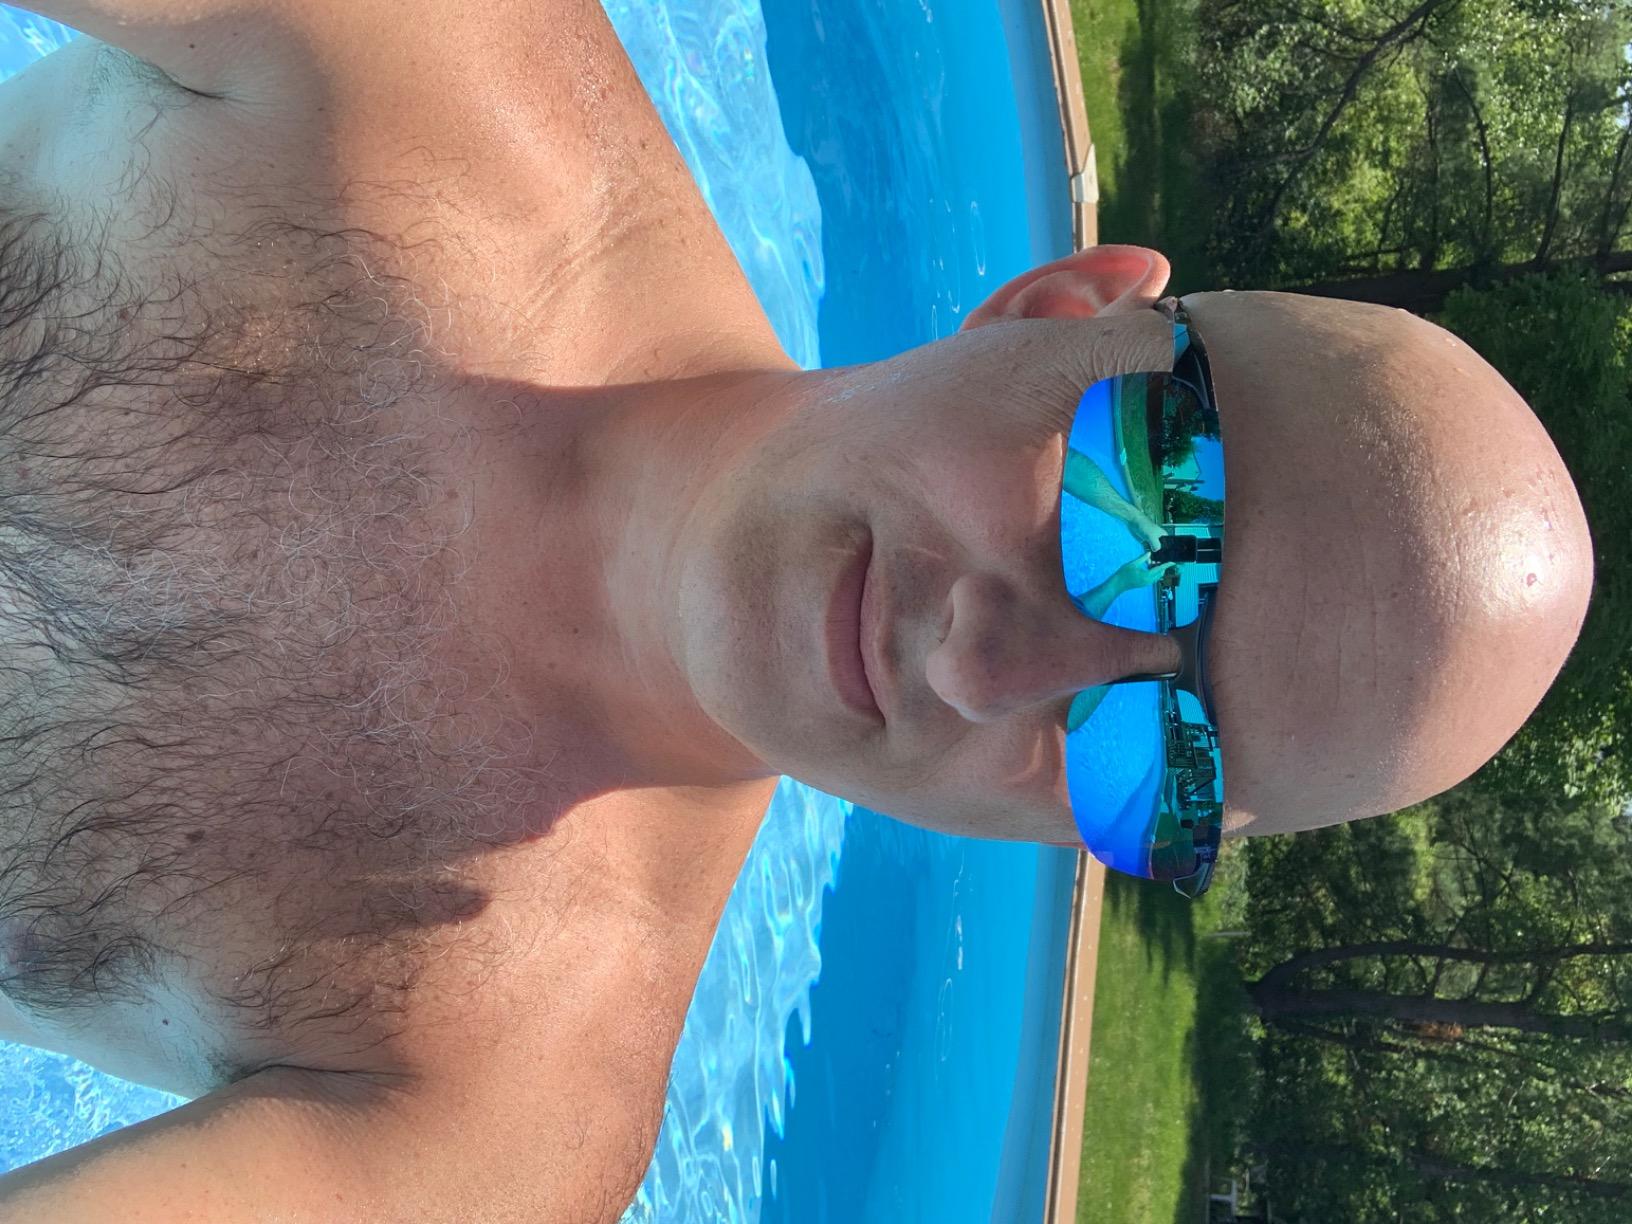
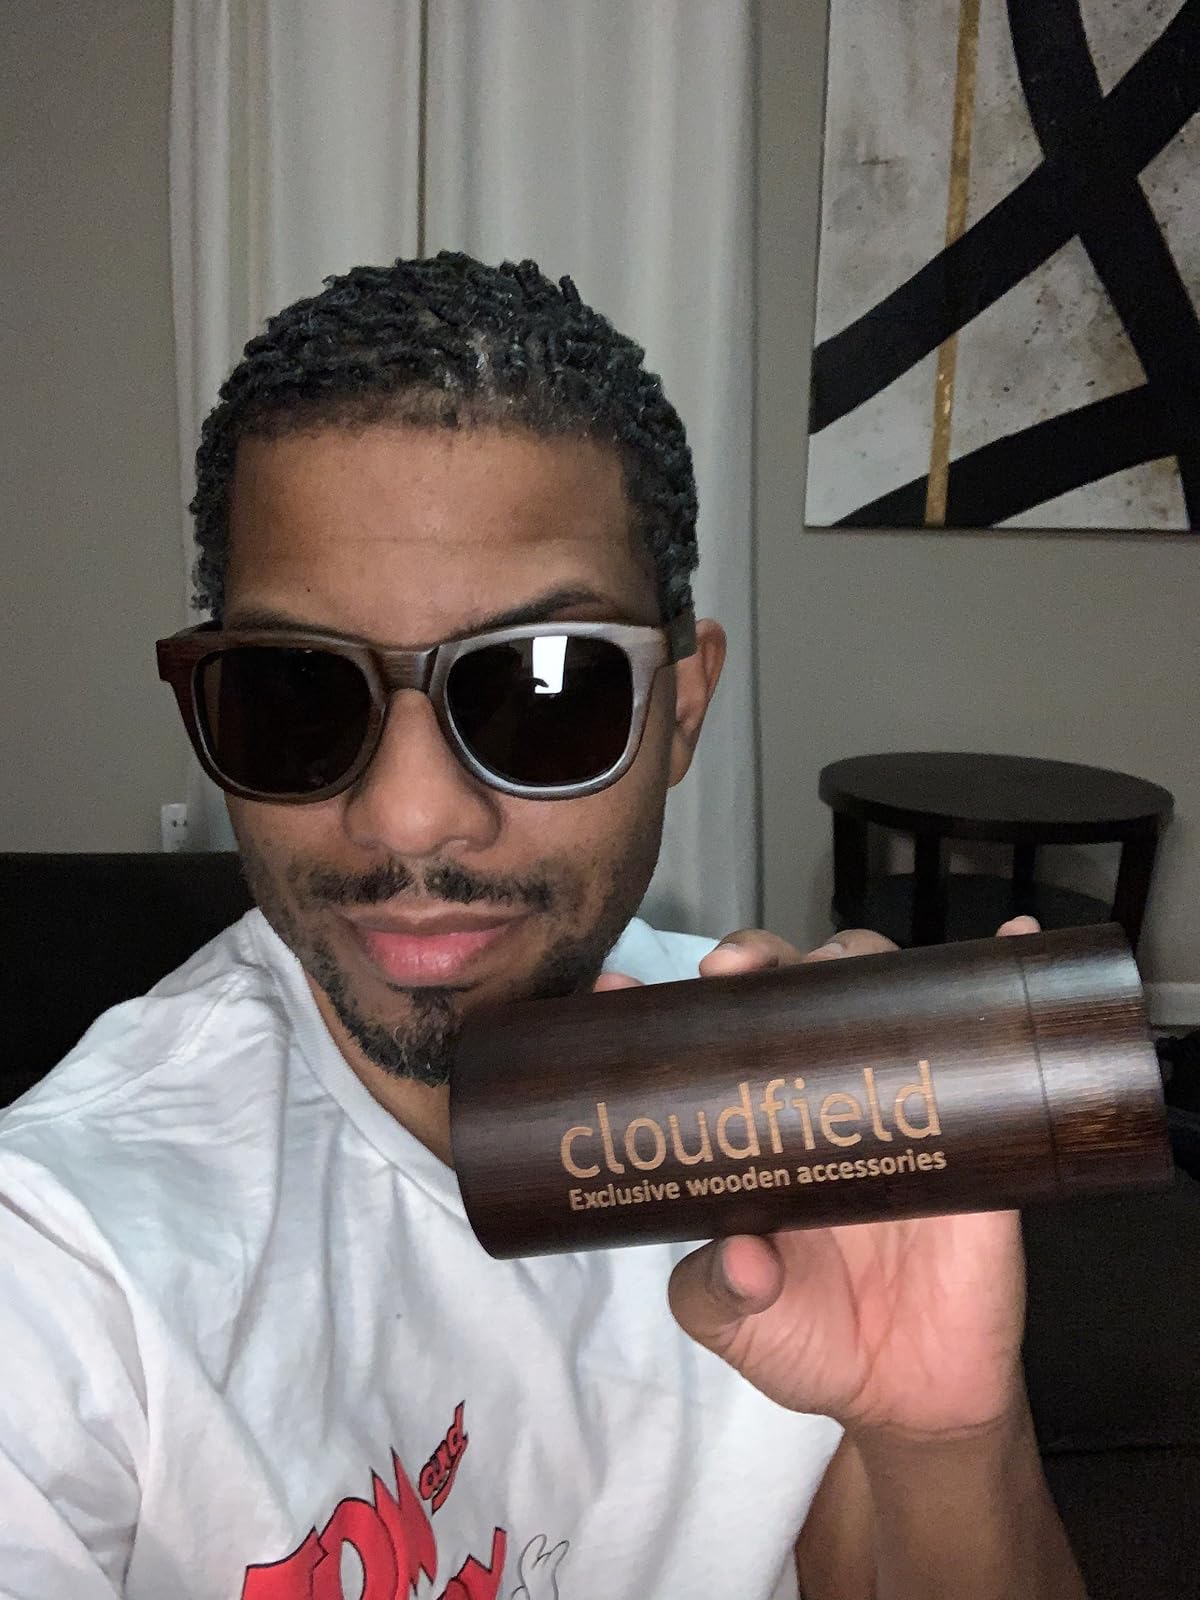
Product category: accessories_sunglasses
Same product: no